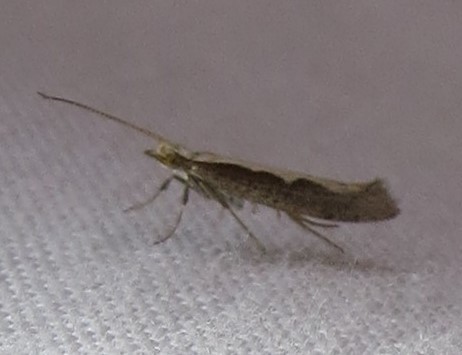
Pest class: diamondback_moth